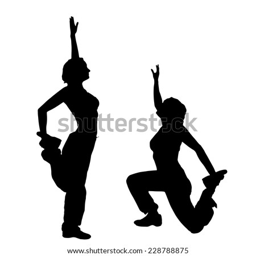
vector silhouette of woman who practicing on a white background .